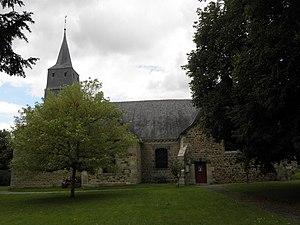
Vue méridionale de l'église Saint-Lubin de Longaulnay (35).
Longaulnay est une commune française située dans le département d'Ille-et-Vilaine en région Bretagne, peuplée de 616 habitants.
Saint Lubin de Chartres, évêque de Chartres du milieu du VIᵉ siècle, mort vers 557. Il participa au cinquième concile d'Orléans et au deuxième concile de Paris. Son culte s'étendit rapidement. Au début du XIIIᵉ siècle, l'Église de Chartres l'honore à l'égal d'un fondateur et en fait le modèle des évêques en lui consacrant une verrière célèbre dans le bas-côté nord de la cathédrale.